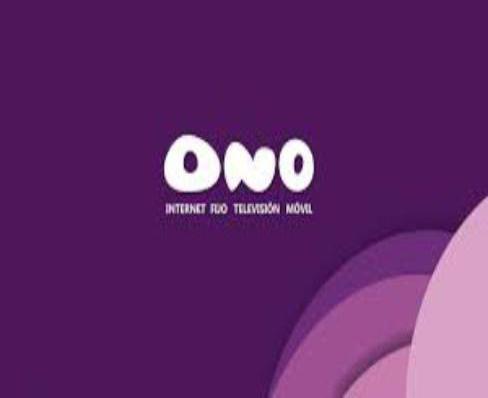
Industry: Others